Appledore, Torridge

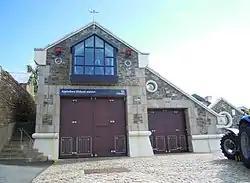
Appledore Lifeboat Station in 2017

A lifeboat service for the area around the mouth of the River Taw was introduced in February 1825. The boat was kept in the King's Watch House at Appledore for six years until a new boat house was built at Watertown, half a mile nearer the sea. From 1848 a second lifeboat was stationed at Braunton Burrows on the opposite side of the estuary but its crew always came from Appledore. A third station was built at Northam Burrows to the west of Appledore in 1851 and the Appledore boat moved there. A new station at Badsteps allowed Northam Burrows to close in 1889 and Braunton Burrows closed in 1918 as it was difficult to find men and horses to launch the boat. Appledore Lifeboat Station was rebuilt in 2001 and is home to an inshore lifeboat; a larger all-weather Tamar class boat is kept moored just off shore.